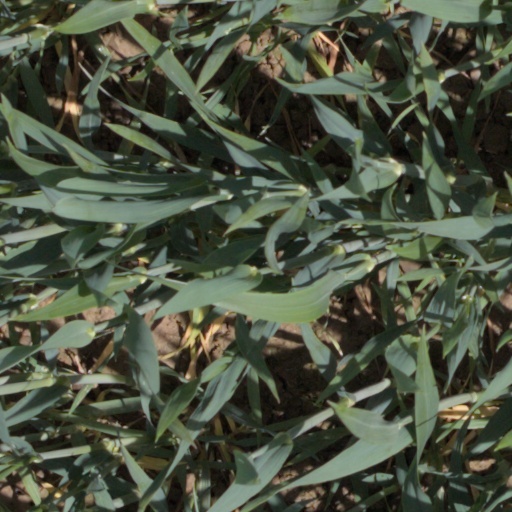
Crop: wheat